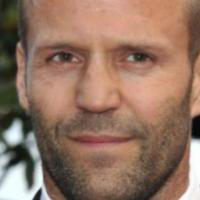
Age group: age 41-55